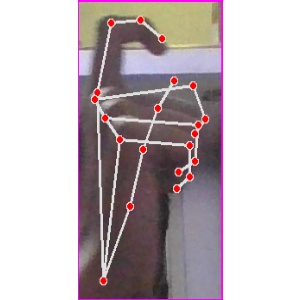
अक्षर: ट